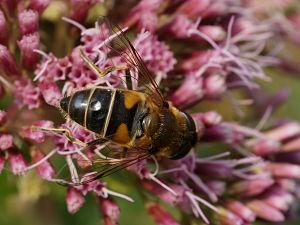
Éristale gluante femelle sur une eupatoire à feuilles de chanvre à Rijckevelde, Bruges, Belgique